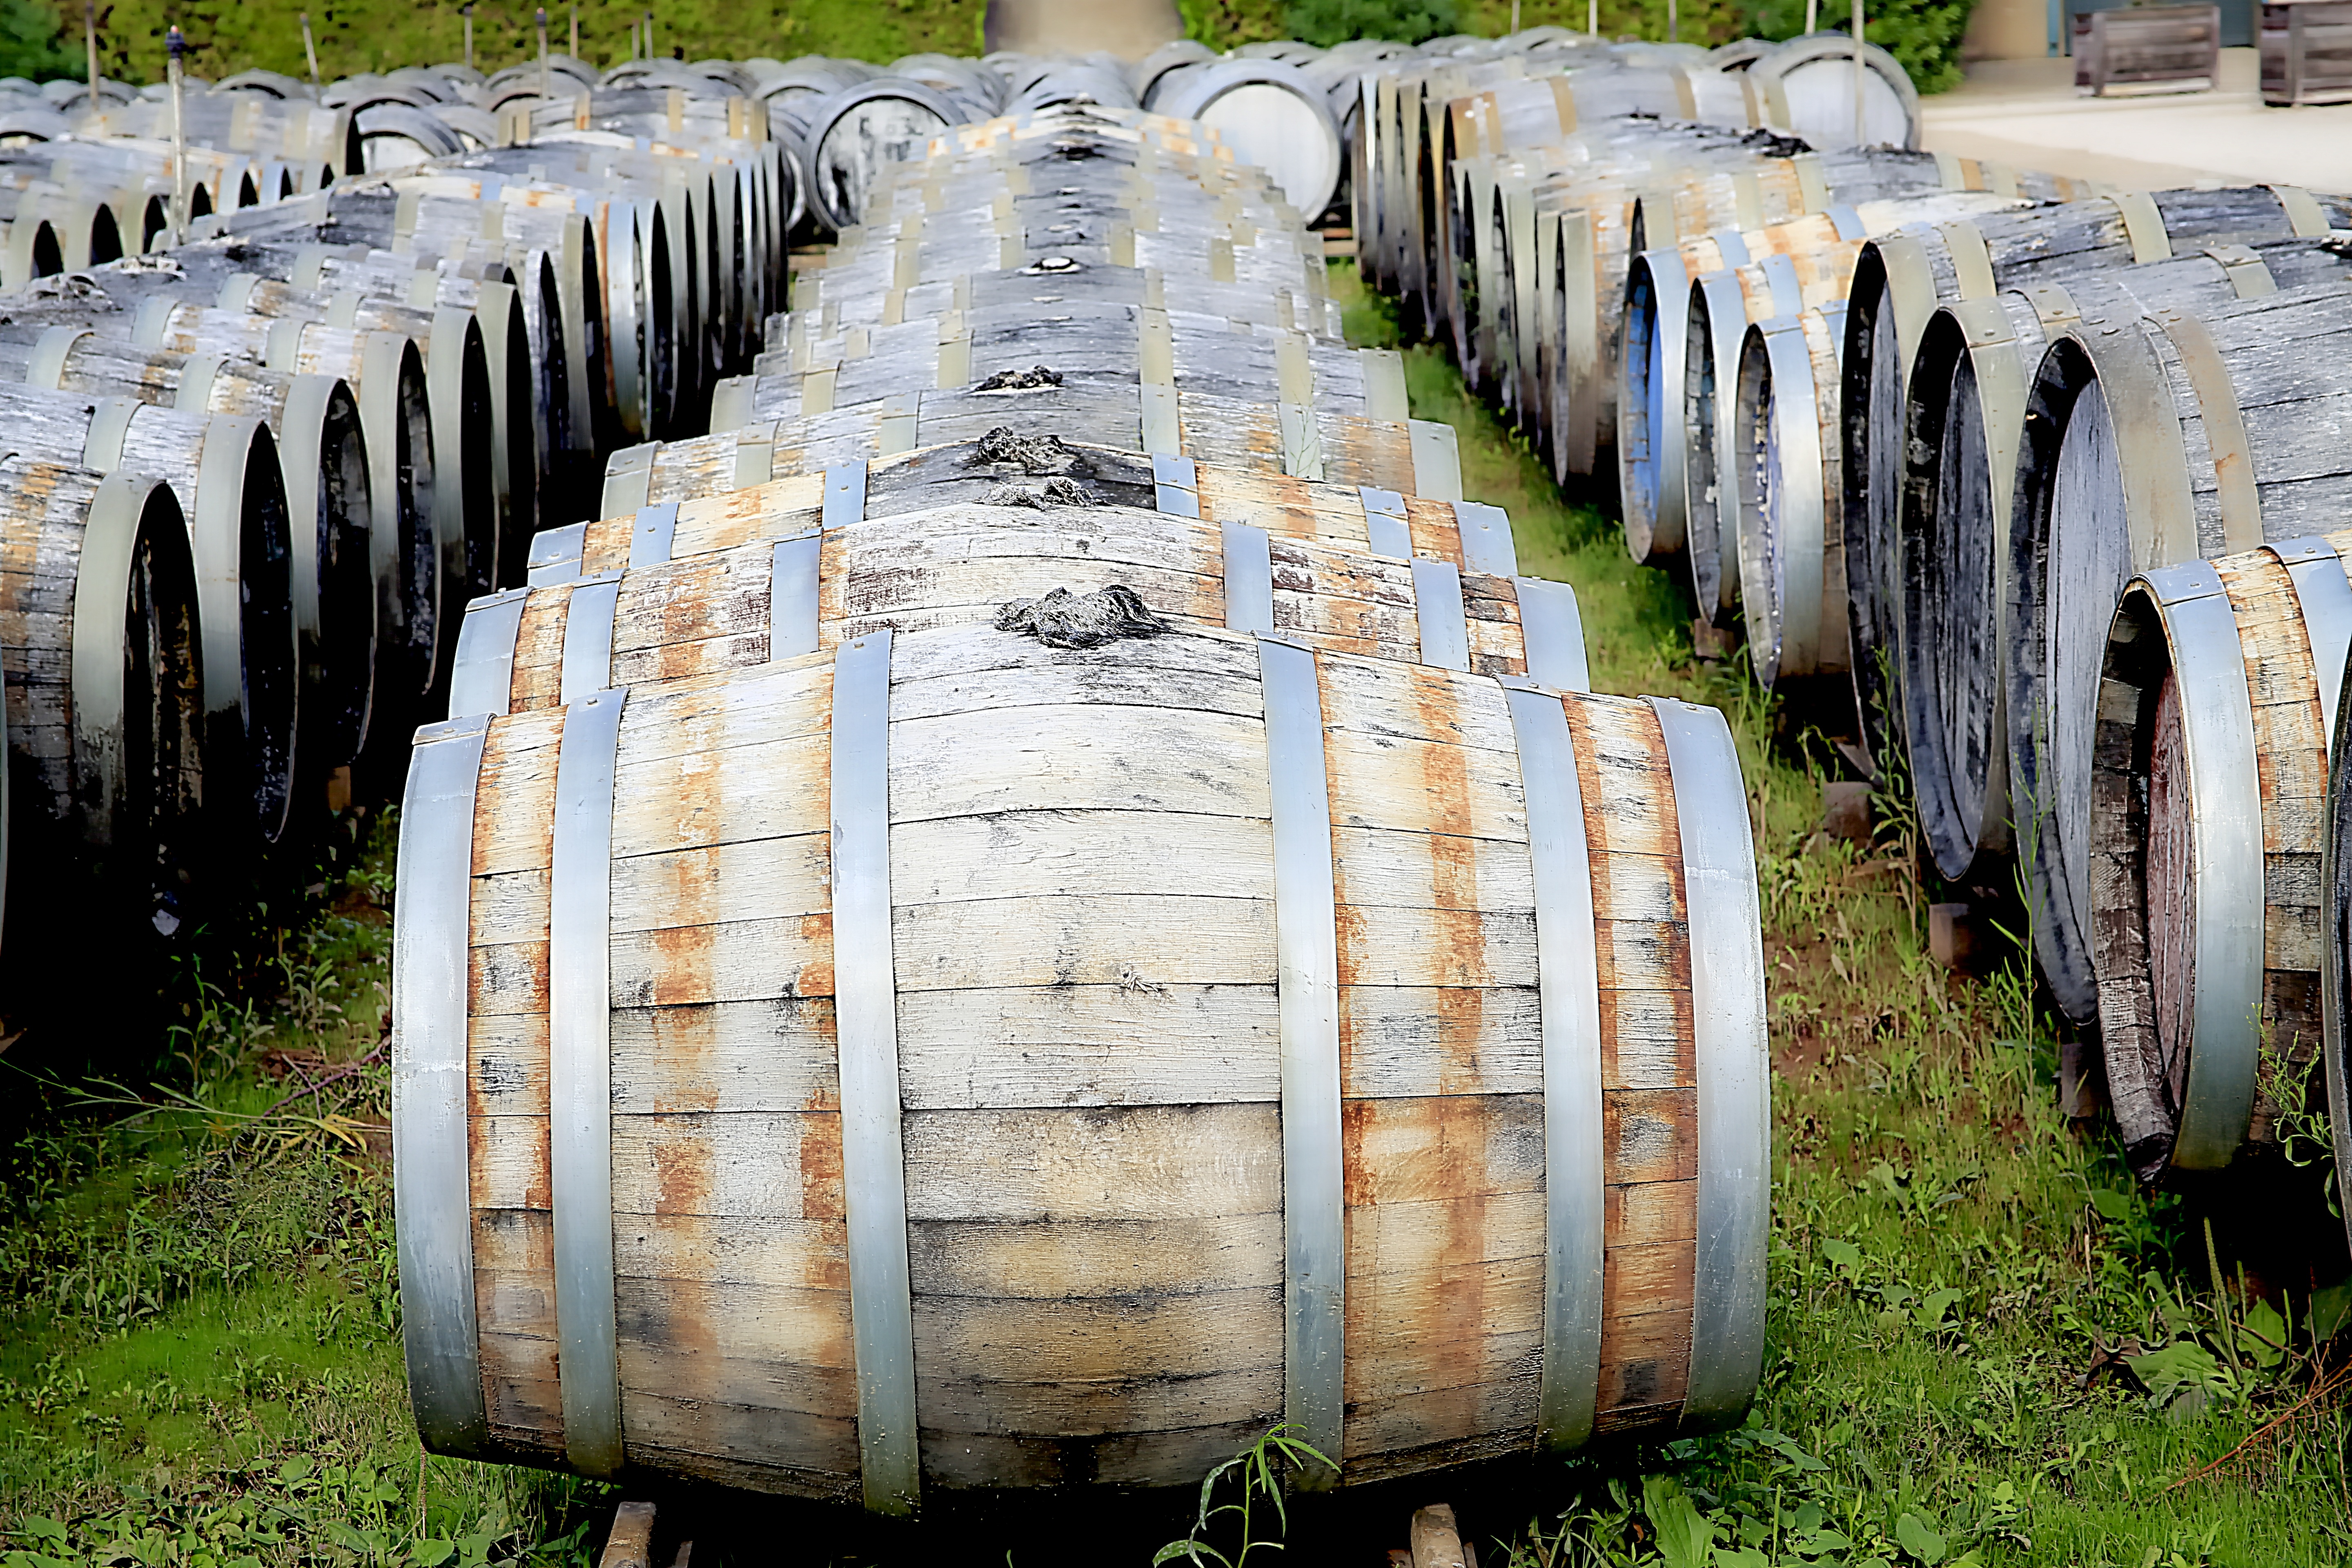
tree, wood, wine, cave, agriculture, lumber, barrel, barrels, winery, white wine, man made object